Andrea Favilli (footballer)

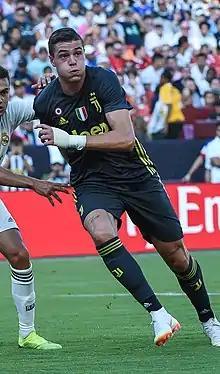
Favilli playing for Juventus in 2018

Andrea Favilli (born 17 May 1997) is an Italian professional footballer who plays as a striker for club Avellino.